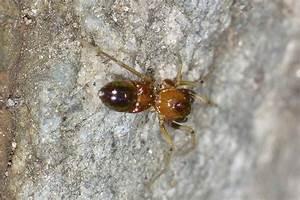
spider